Konstantin Petrovich Nechaev

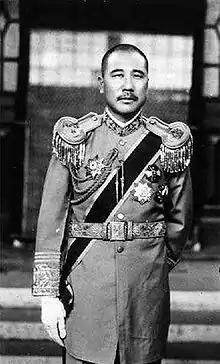
Zhang Zongchang, the warlord who served as Nechaev's direct superior for much of his mercenary career

Following the Fengtian clique's victory over the Zhili forces in November 1924, Nechaev led his mercenary force to Jinan, where he was placed under the command of Zhang Zongchang, the ruler of Shandong and a subordinate of Zhang Zuolin. Zhang Zongchang served as Nechaev's direct superior for the following years, and allowed the Russian lieutenant general to operate largely autonomous. Nechaev selected several veteran White Russian officers for his staff, and some Chinese officers as interpreters. Nechaev and his troops next took part in an expedition to conquer Shanghai from warlord Qi Xieyuan for the Fengtian clique. By this time, the foreign legion already counted 800 officers, and 2,000 regular soldiers who had previously fought in the armies of Semyonov and Alexander Kolchak, and four armoured trains. The Russians fought with distinction at Wuxi and in the conquest of Shanghai in January 1925, and then again when Sun Chuanfang, Qi Xieyuan's superior, attempted to retake Shanghai soon after. As his forces were overextended, however, Zhang Zuolin had to withdraw from Shanghai in February. Following the retreat, Nechaev suffered a major defeat, when he and one armoured train under his command were trapped near Suizhou. Their Chinese adversaries had pulled up the rail, and took this opportunity to massacre almost all mercenaries on board the train. Nechaev managed to survive the incident, but lost a part of his leg during the bitter fighting. Overall, the Russians earned a reputation as extremely capable fighting force, becoming "Zhang Zongchang's crack troops", but were also feared due to their high indiscipline and extreme brutality against civilians and prisoners of war. In November 1925, Leon Trotsky mentioned Nechaev in a speech to the Kislovodsk Soviet, claiming that he and his troops were paid by Great Britain to support Chinese monarchism.